Eco-cities in China

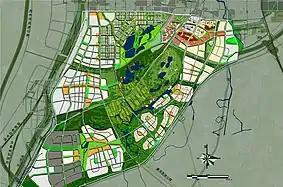
Design for the eco-city in Tangshan, China.

Eco-Cities in the People's Republic of China are planned urban development projects that are envisioned as models of sustainable development, seeking to address challenges of rapid urbanization, environmental degradation, and resource constraints.